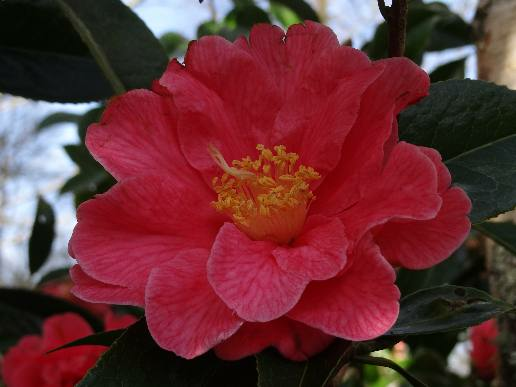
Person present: No